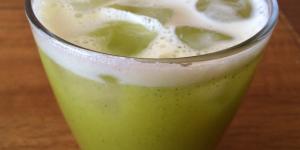
jugo de naranja y limon